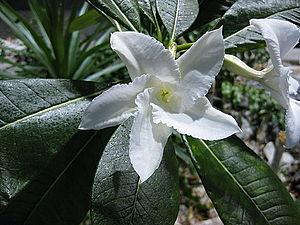
Pachypodium lamerei est une espèce de la famille des Apocynaceae, endémique de Madagascar.